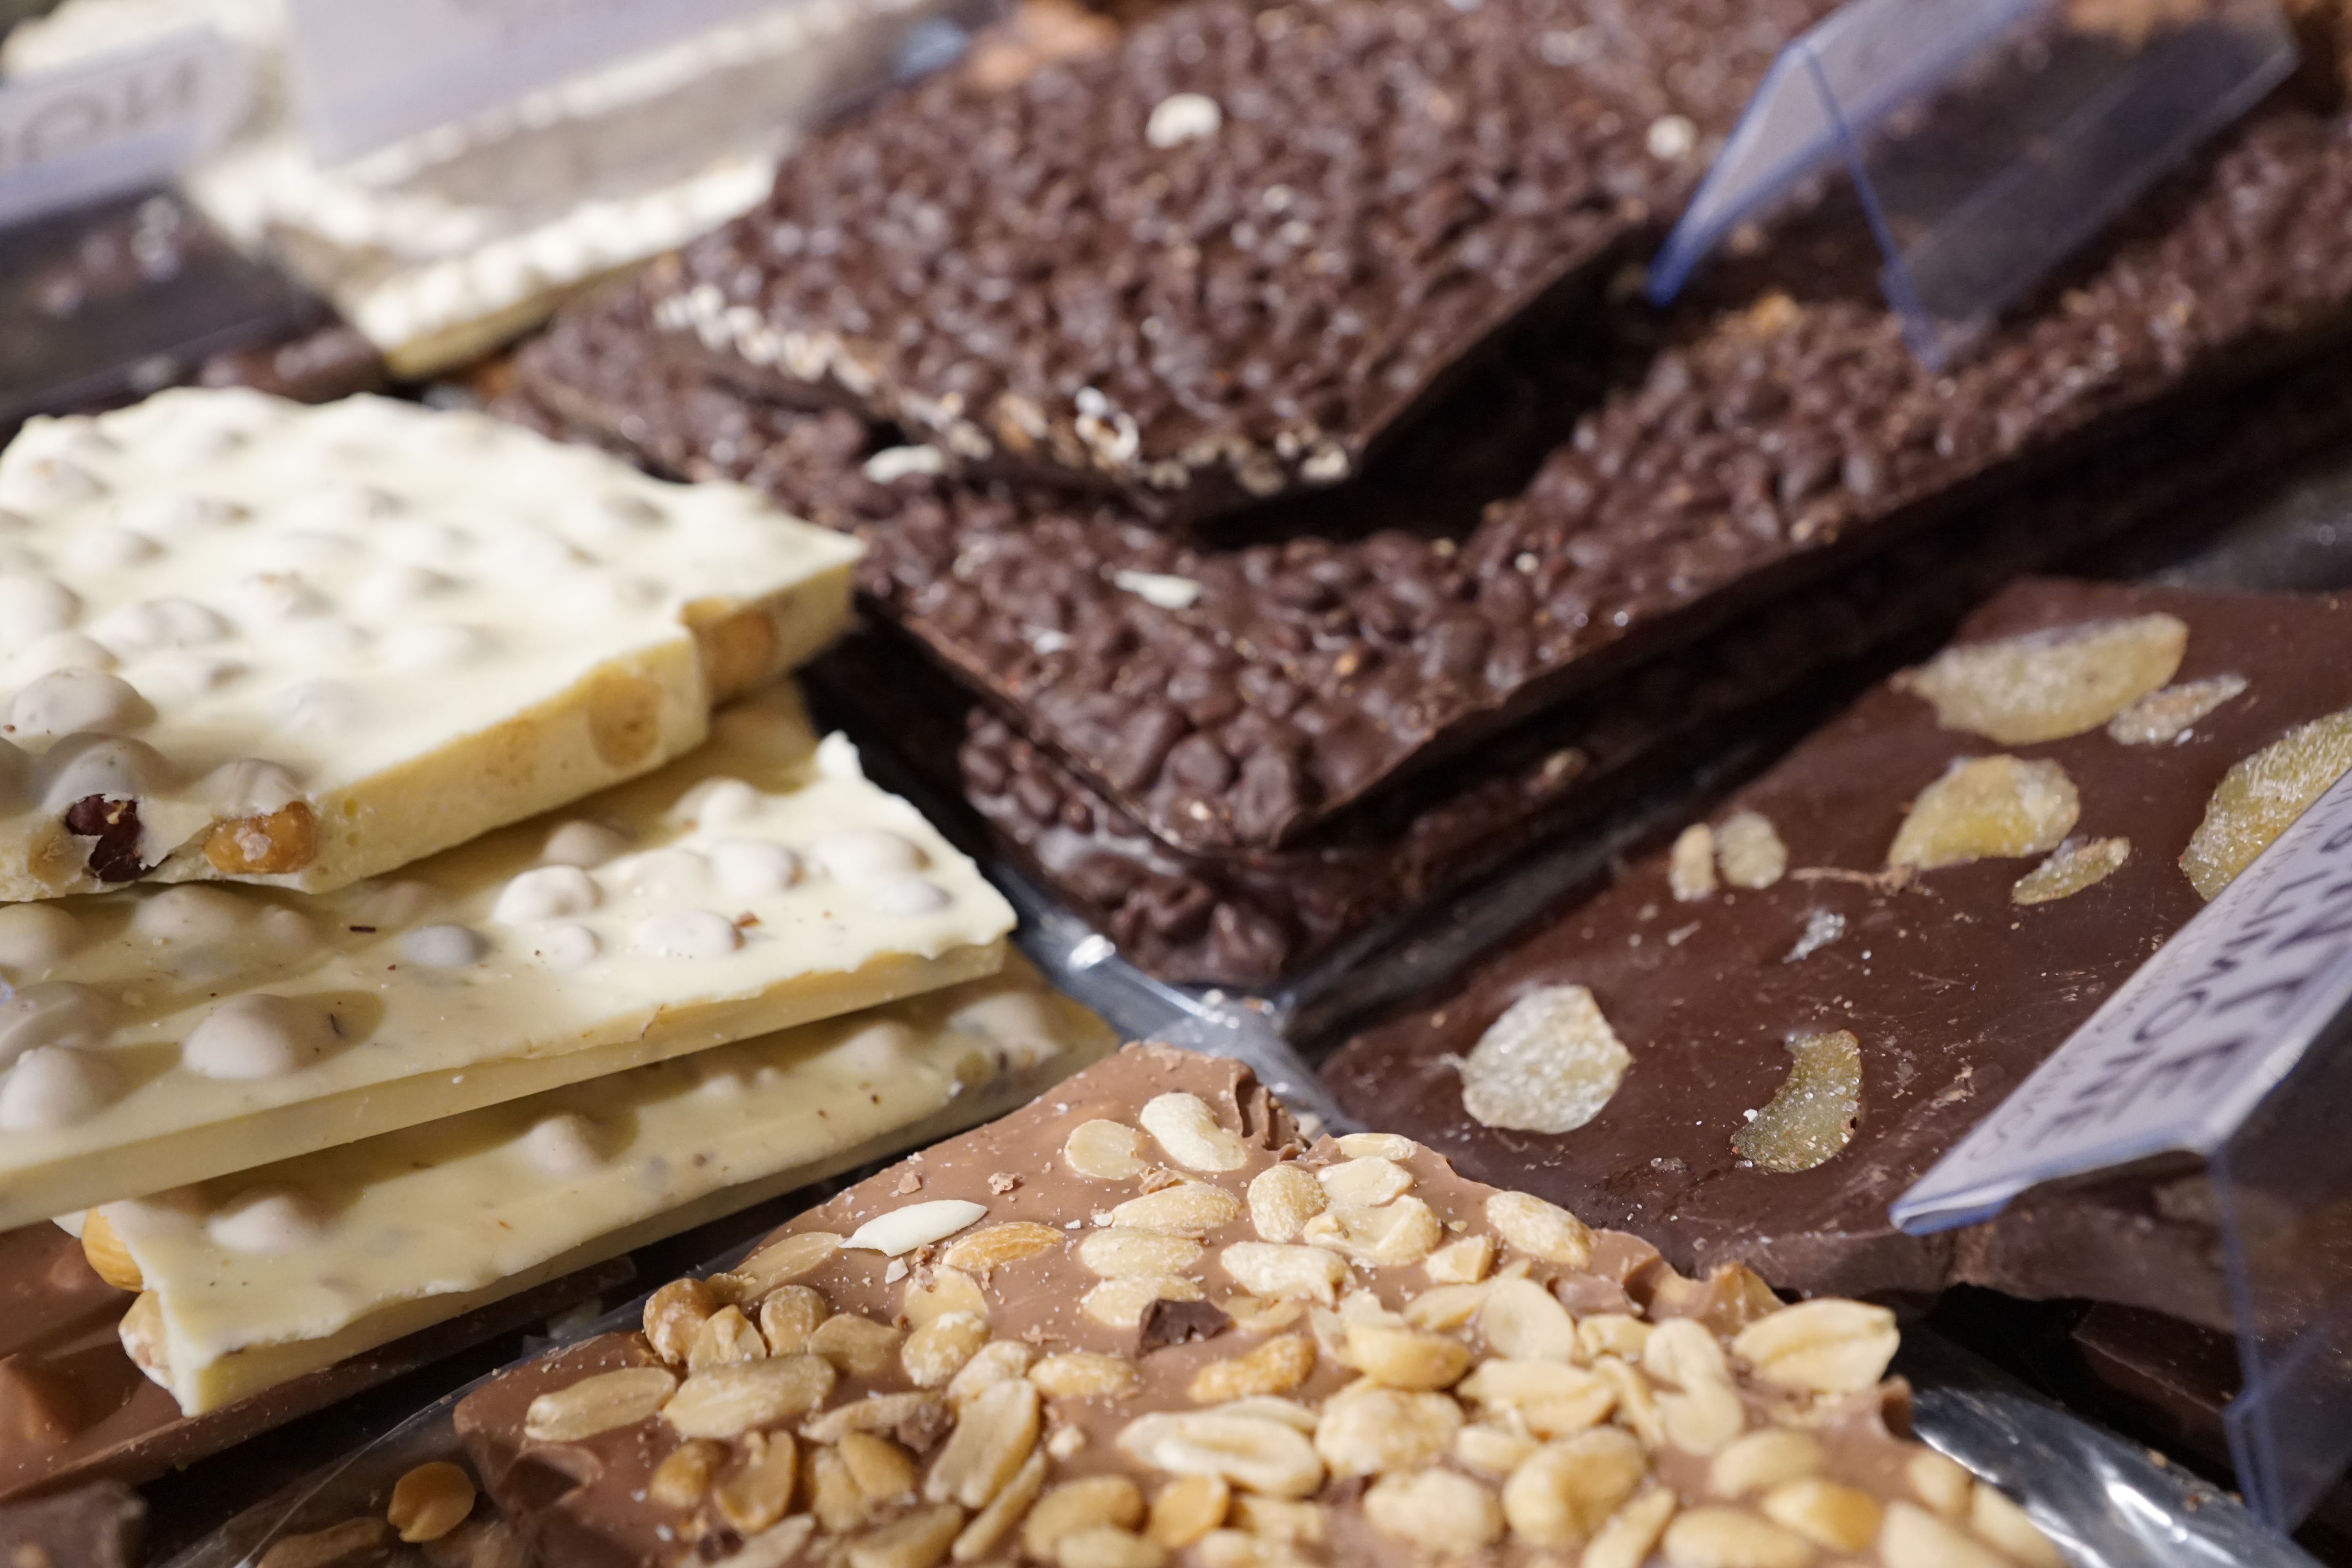
board, sweet, meal, food, produce, breakfast, chocolate, baking, dessert, eat, snack food